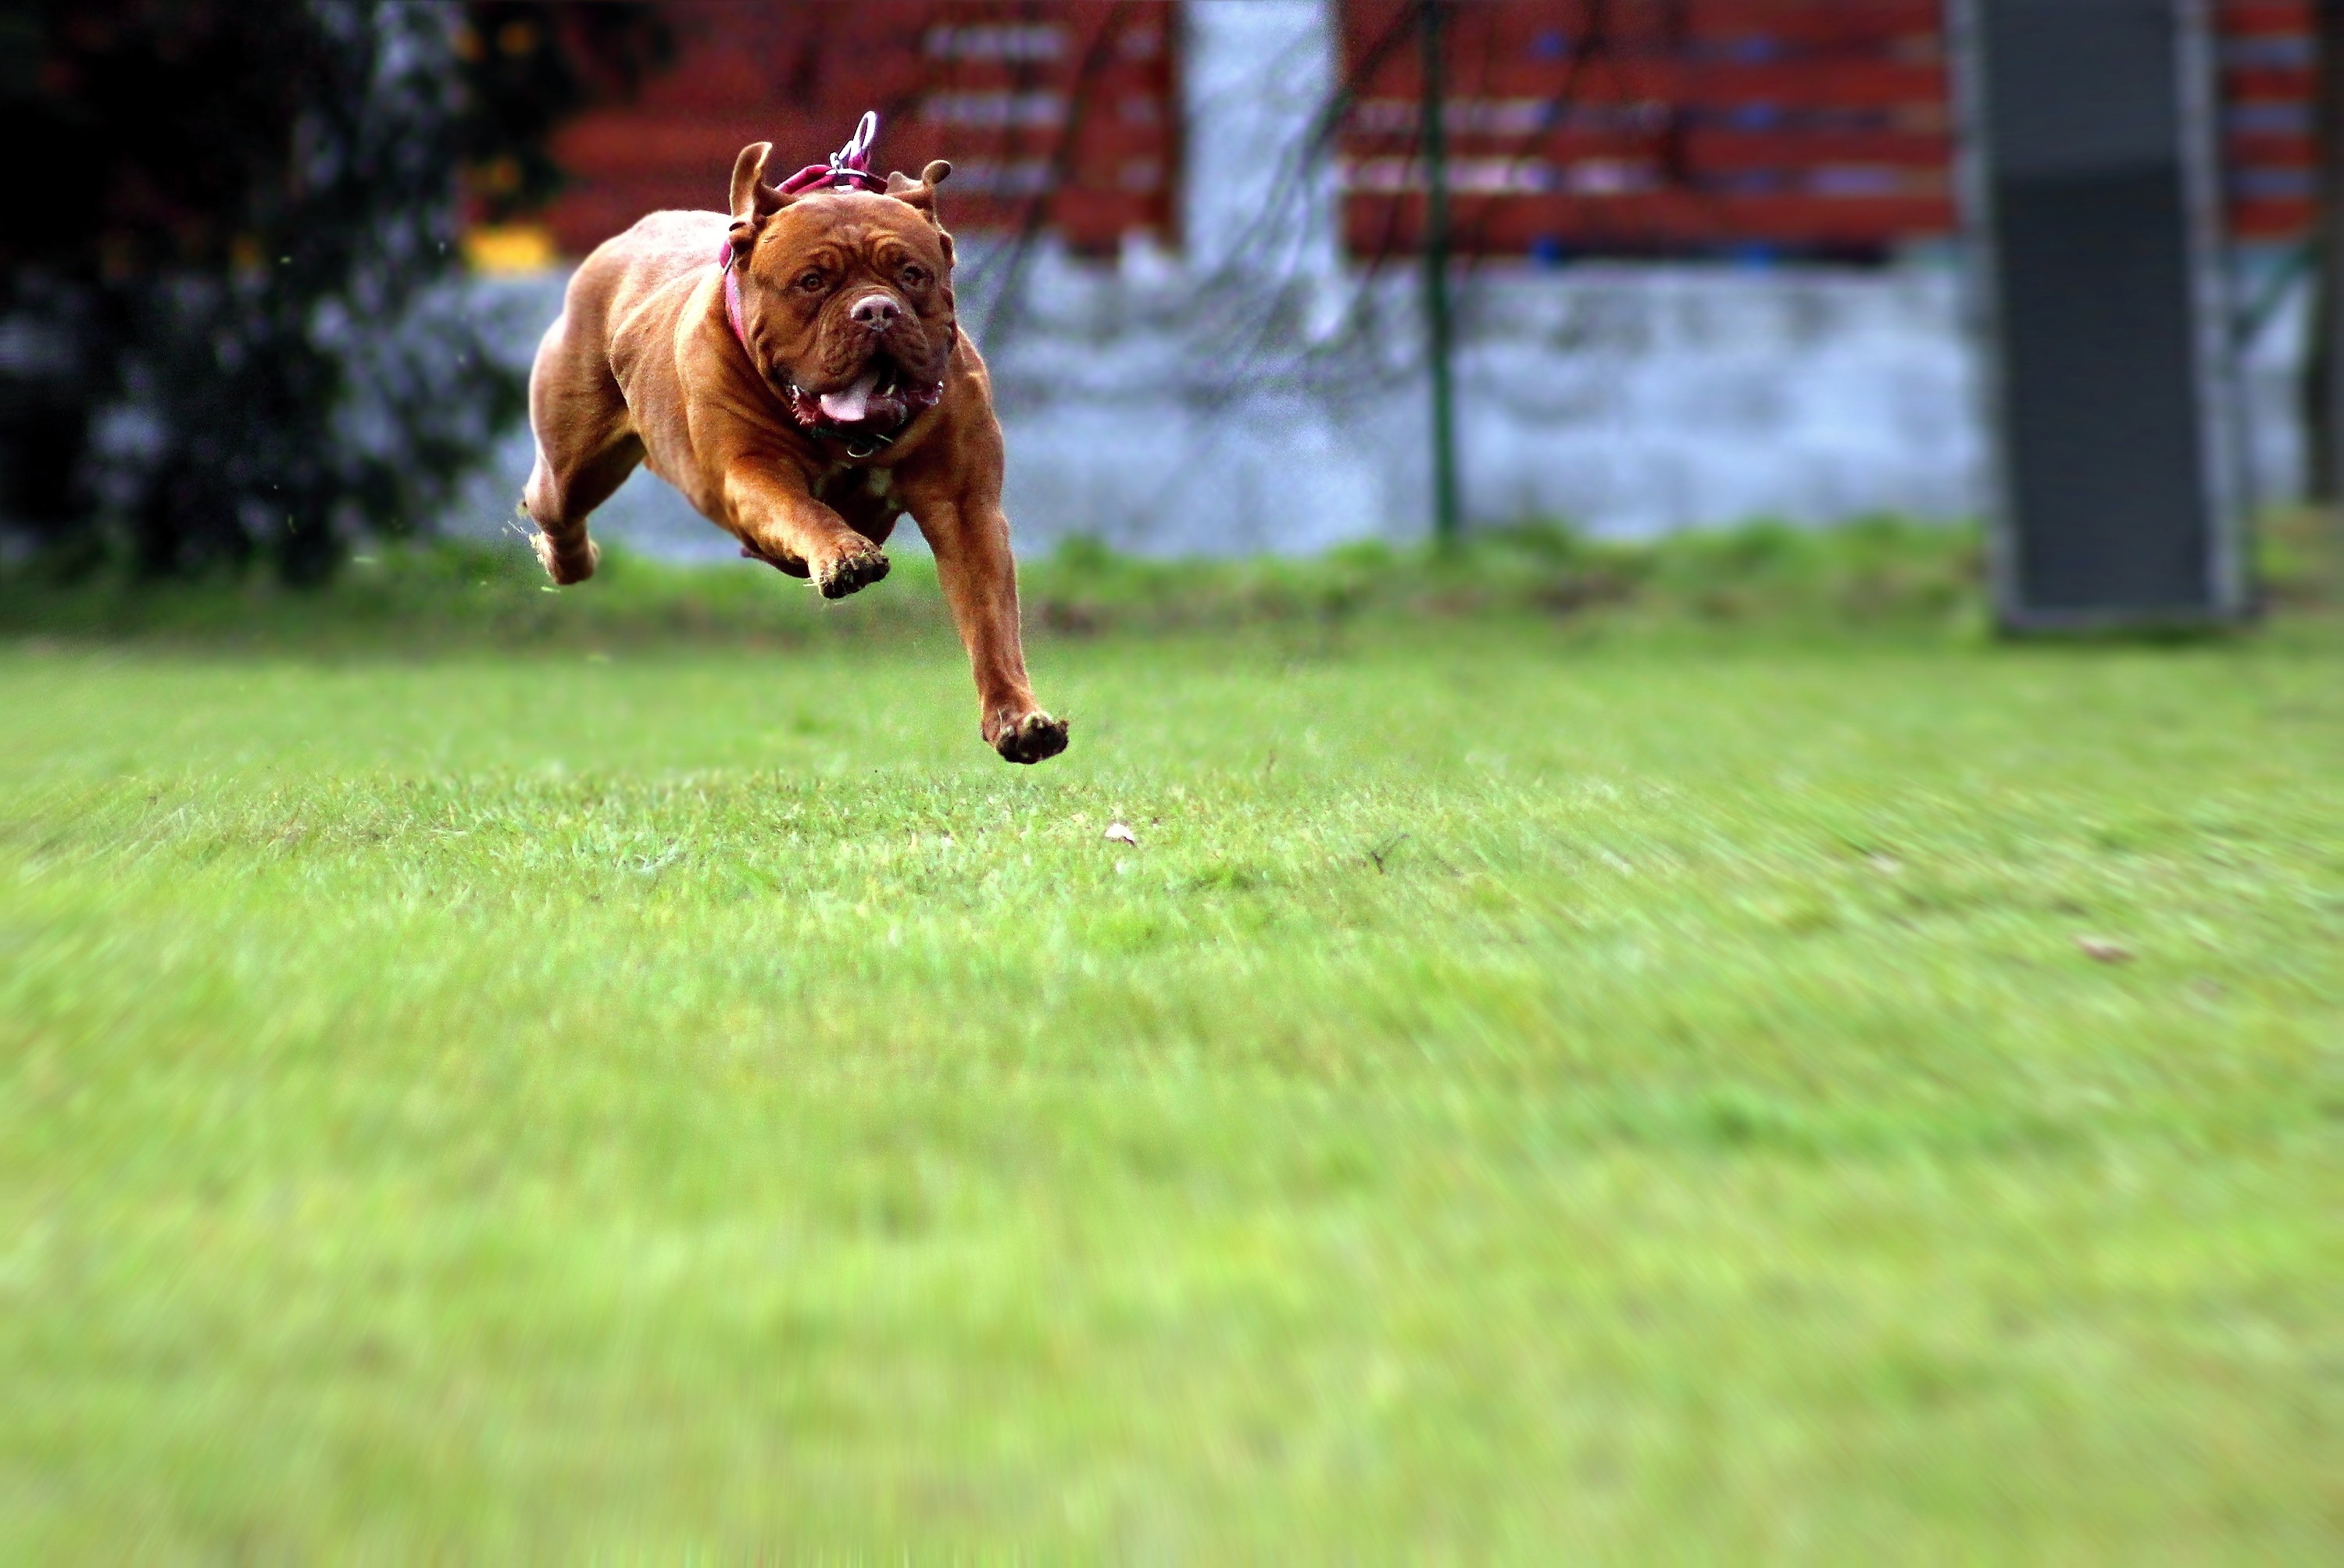
lawn, dog, mammal, vertebrate, bordeaux, mastiff, dogue de bordeaux, french mastiff, moloss, dog like mammal, barbara de bordeaux